Three Sisters (Oregon)

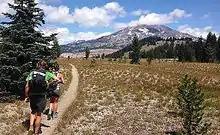
Two hikers with backpacks walk along a trail in the Three Sisters Wilderness, surrounded by trees with the Three Sisters visible in the background.

The first Westerner to discover the Three Sisters was the explorer Peter Skene Ogden of the Hudson's Bay Company in 1825. He describes "a number of high mountains" south of Mount Hood. Ten months later in 1826, the botanist David Douglas reported snow-covered peaks visible from the Willamette Valley. As the Willamette Valley was gradually colonized in the 1840s, Euro-Americans approached the summits from the west and probably named them individually at that time. Explorers, such as Nathaniel Jarvis Wyeth in 1839 and John Frémont in 1843, used the Three Sisters as a landmark from the east. The area was further explored by John Strong Newberry in 1855 as part of the Pacific Railroad Surveys.